1860 Boden Professor of Sanskrit election

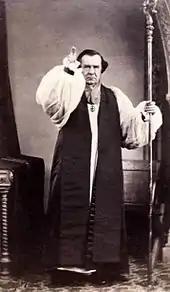
Müller's supporters included Samuel Wilberforce, Bishop of Oxford in 1860 and later Bishop of Winchester.

On 5 December 1860, two days before the election, friends of Müller took out an advertisement in "The Times" to list his supporters, in response to a similar record circulated on behalf of Williams. By then, Müller's list included the heads of 11 colleges or halls of the university, 27 professors, over 40 college fellows and tutors, and many non-resident members of the university including Samuel Wilberforce (the Bishop of Oxford) and Sir Charles Wood (the Secretary of State for India). A list published on the following day added the name of Charles Longley, Archbishop of York, to Müller's supporters. Overall, the public supporters for each candidate were about the same in number, but while Müller was backed by "all the noted Orientalists of Europe of the age", Williams's supporters "were not so distinguished", according to Chaudhuri.